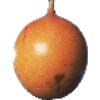
Label: Granadilla 1